Trophozoite

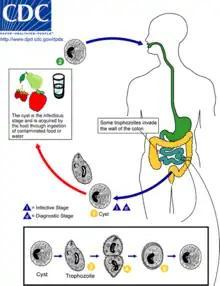
Life cycle of "Balantidium coli"

"Balantidium coli" is the causative agent of balantidiasis. "B. coli" trophozoites grow to approximately 150 micrometers in length.